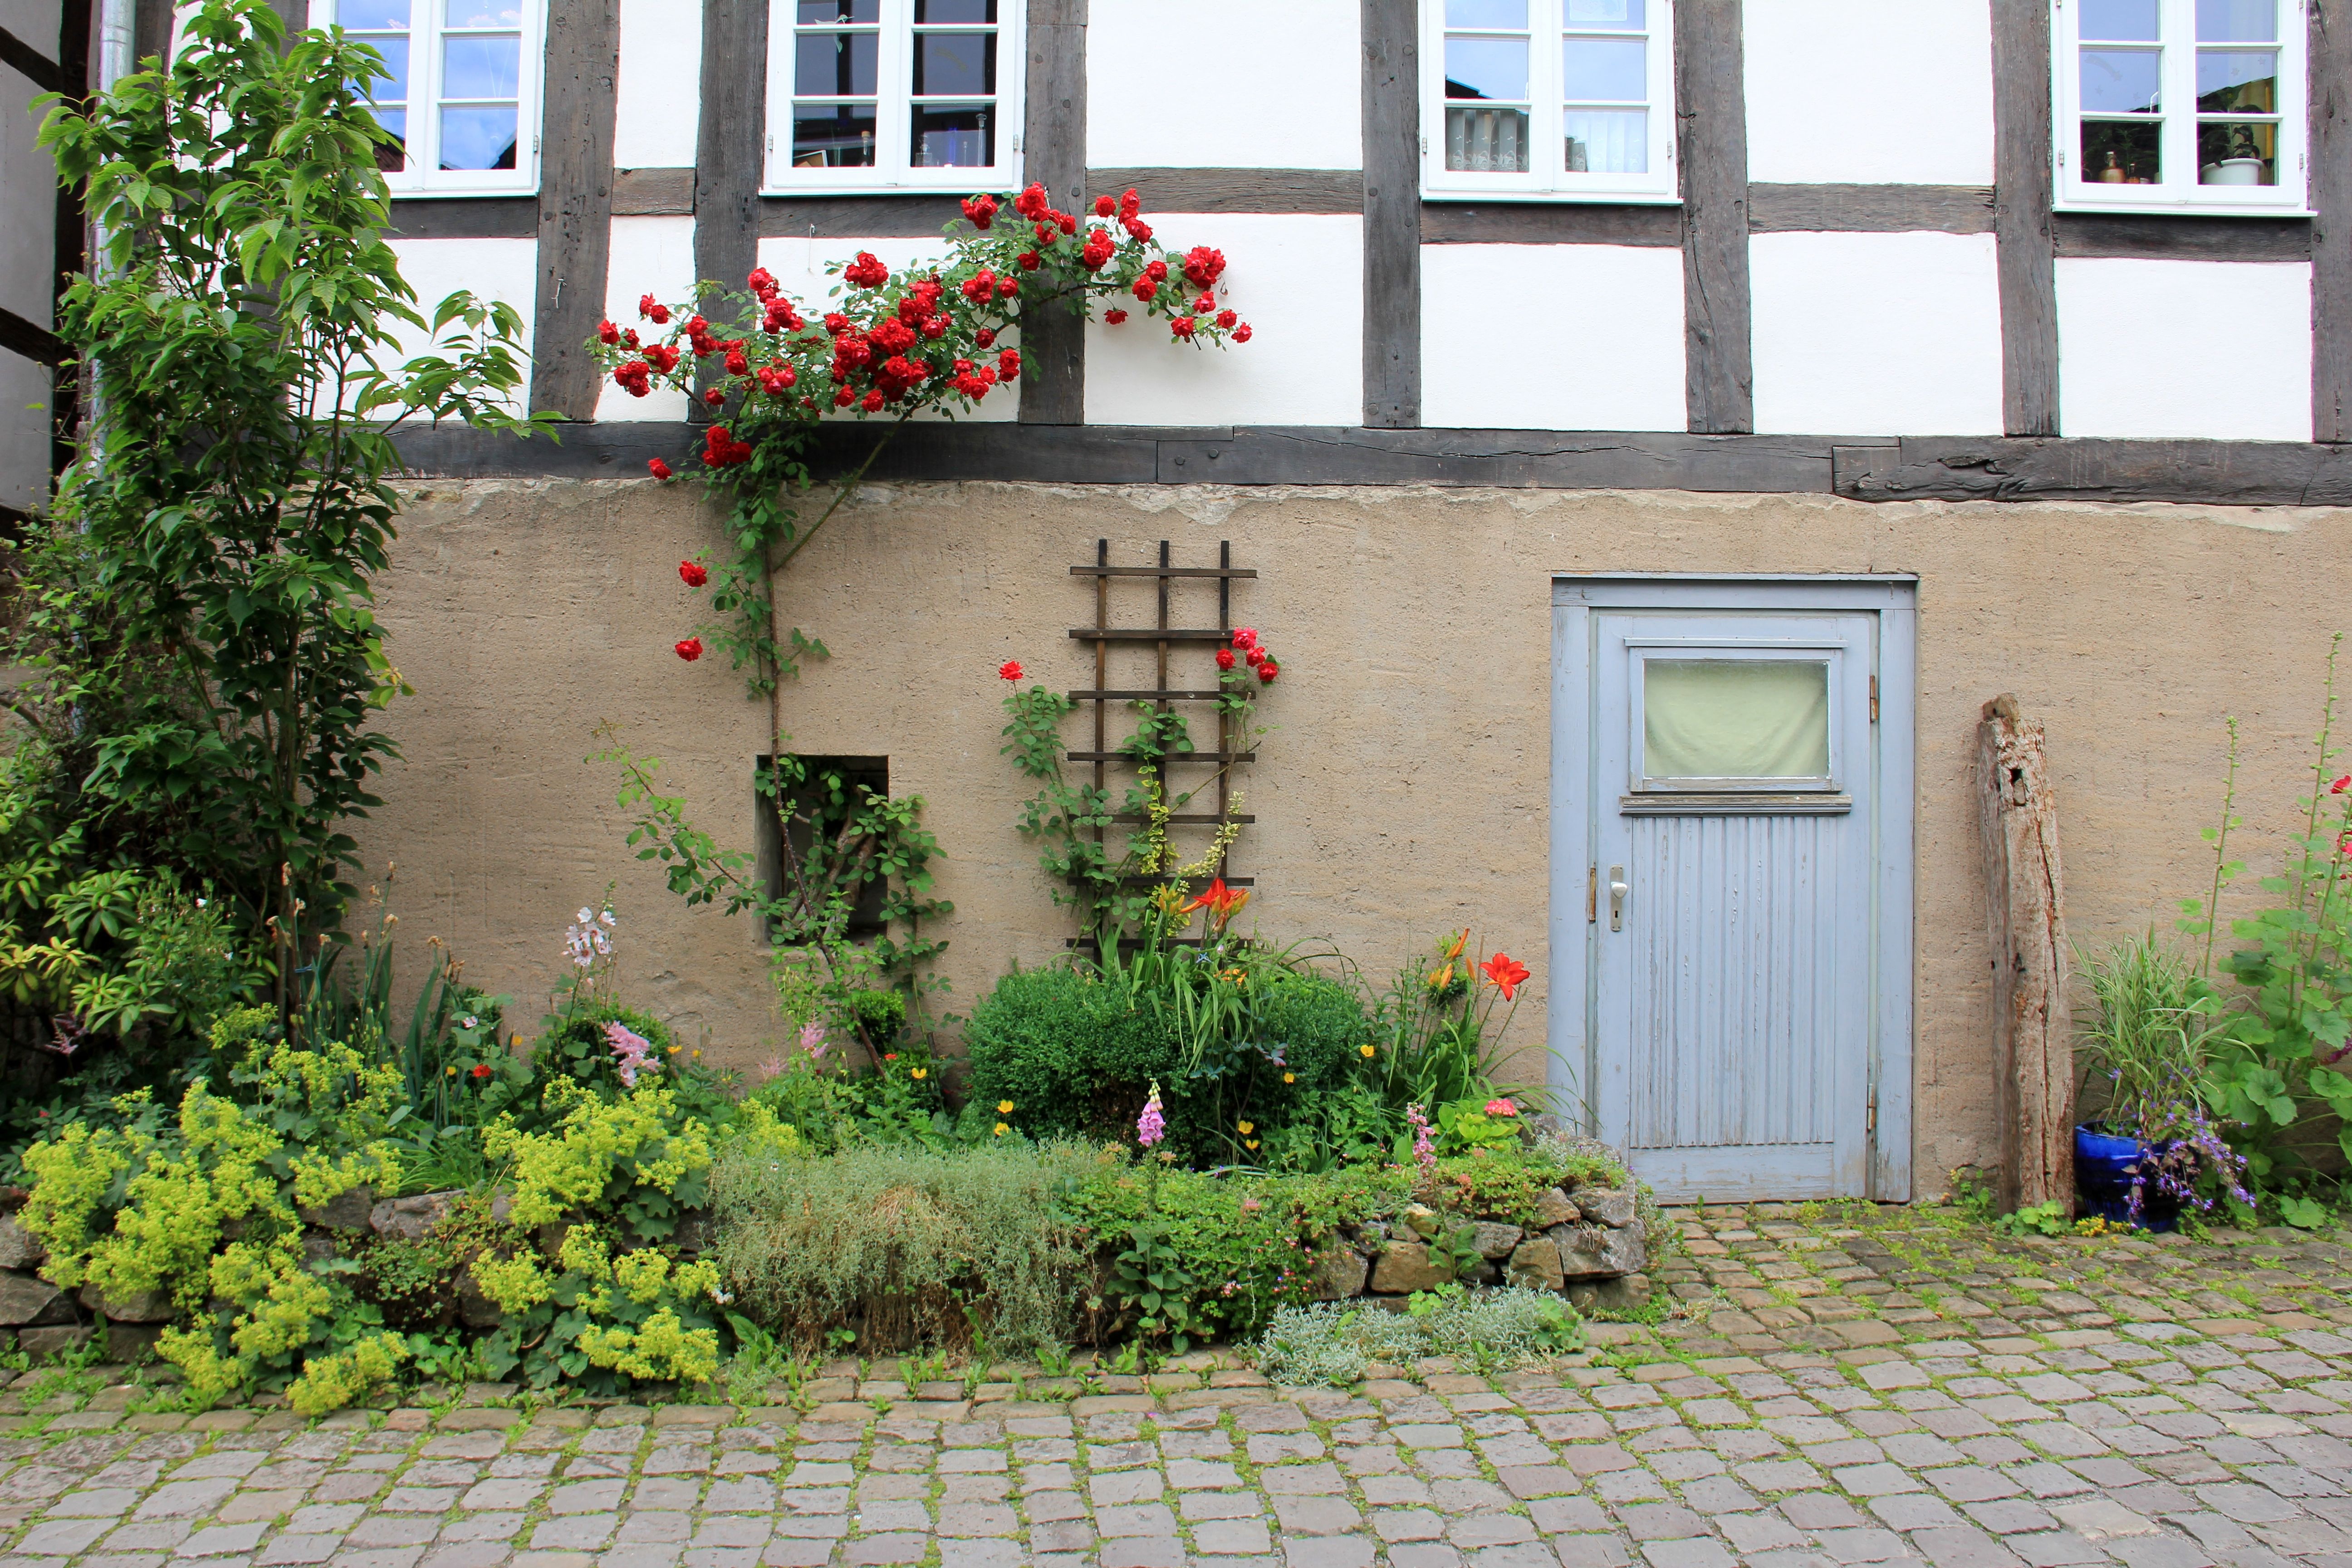
lawn, house, flower, window, building, home, wall, walkway, cottage, backyard, facade, property, garden, flowers, roses, landscaping, courtyard, shrub, estate, yard, idyll, neighbourhood, fachwerkhaus, country life, truss, residential area